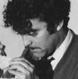
Age: 36